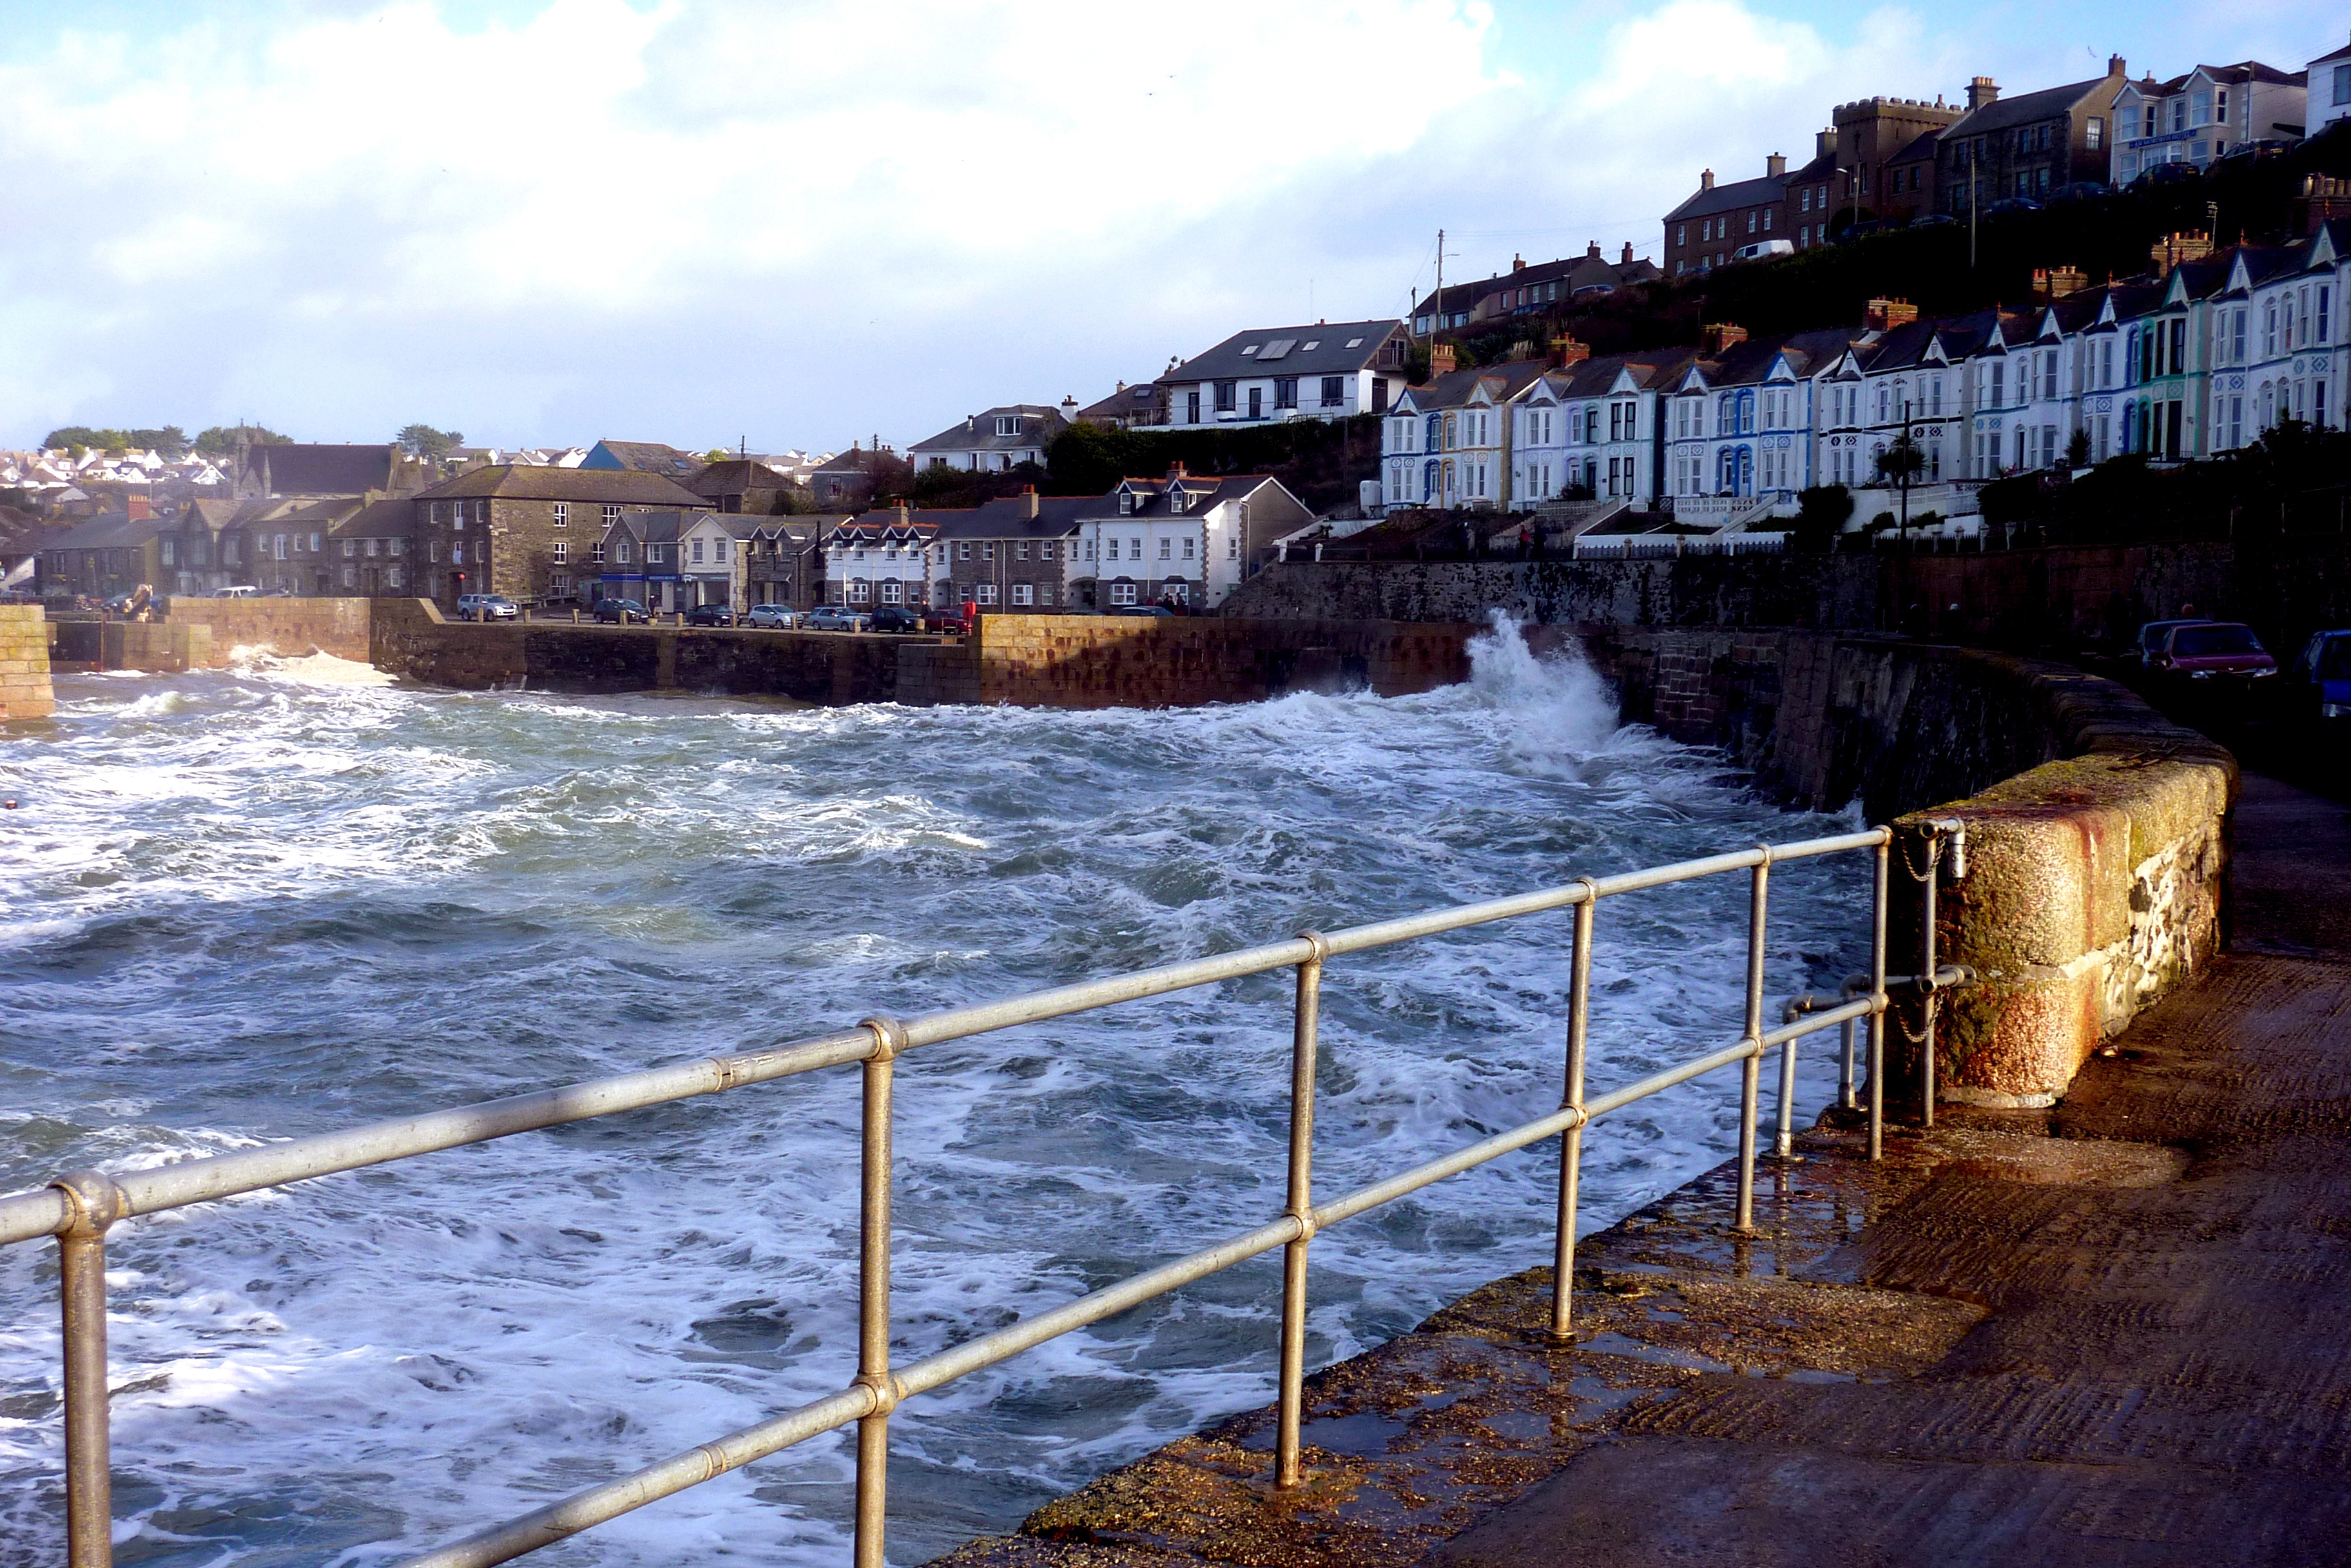
sea, coast, water, nature, wave, town, pier, river, cityscape, evening, surf, reflection, port, waterway, cornwall, united kingdom, porthleven